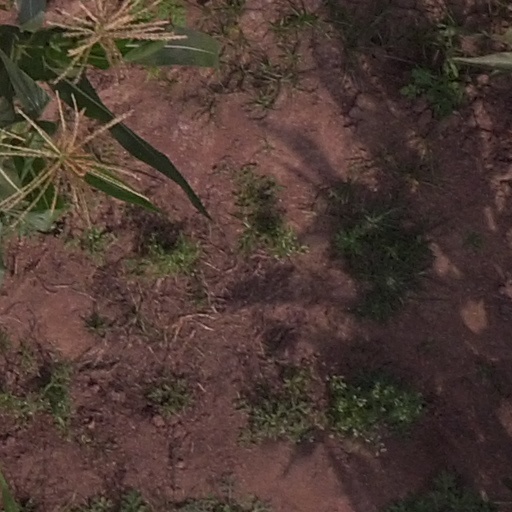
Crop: maize; corn